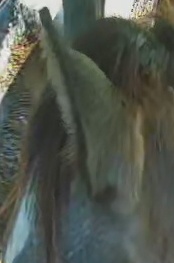
Face region: ears (position_of_ears)
Pain indicator: not_present